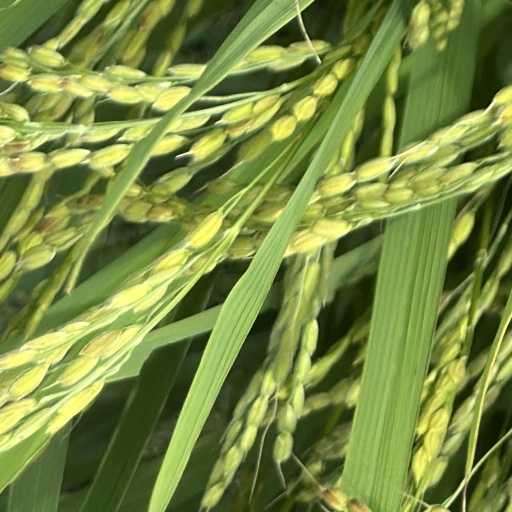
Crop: rice